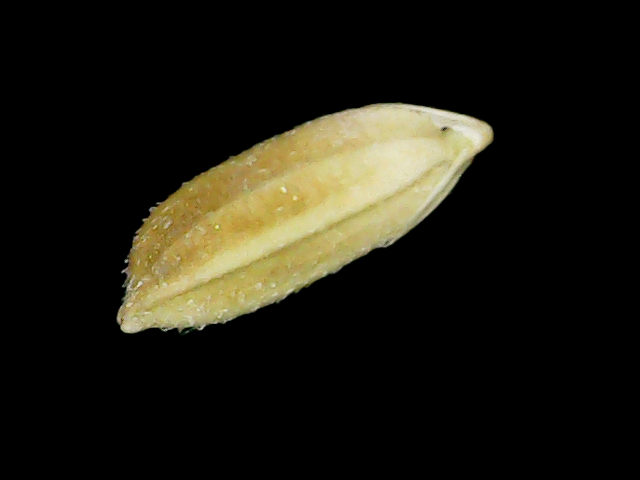
Rice variety: Bd95